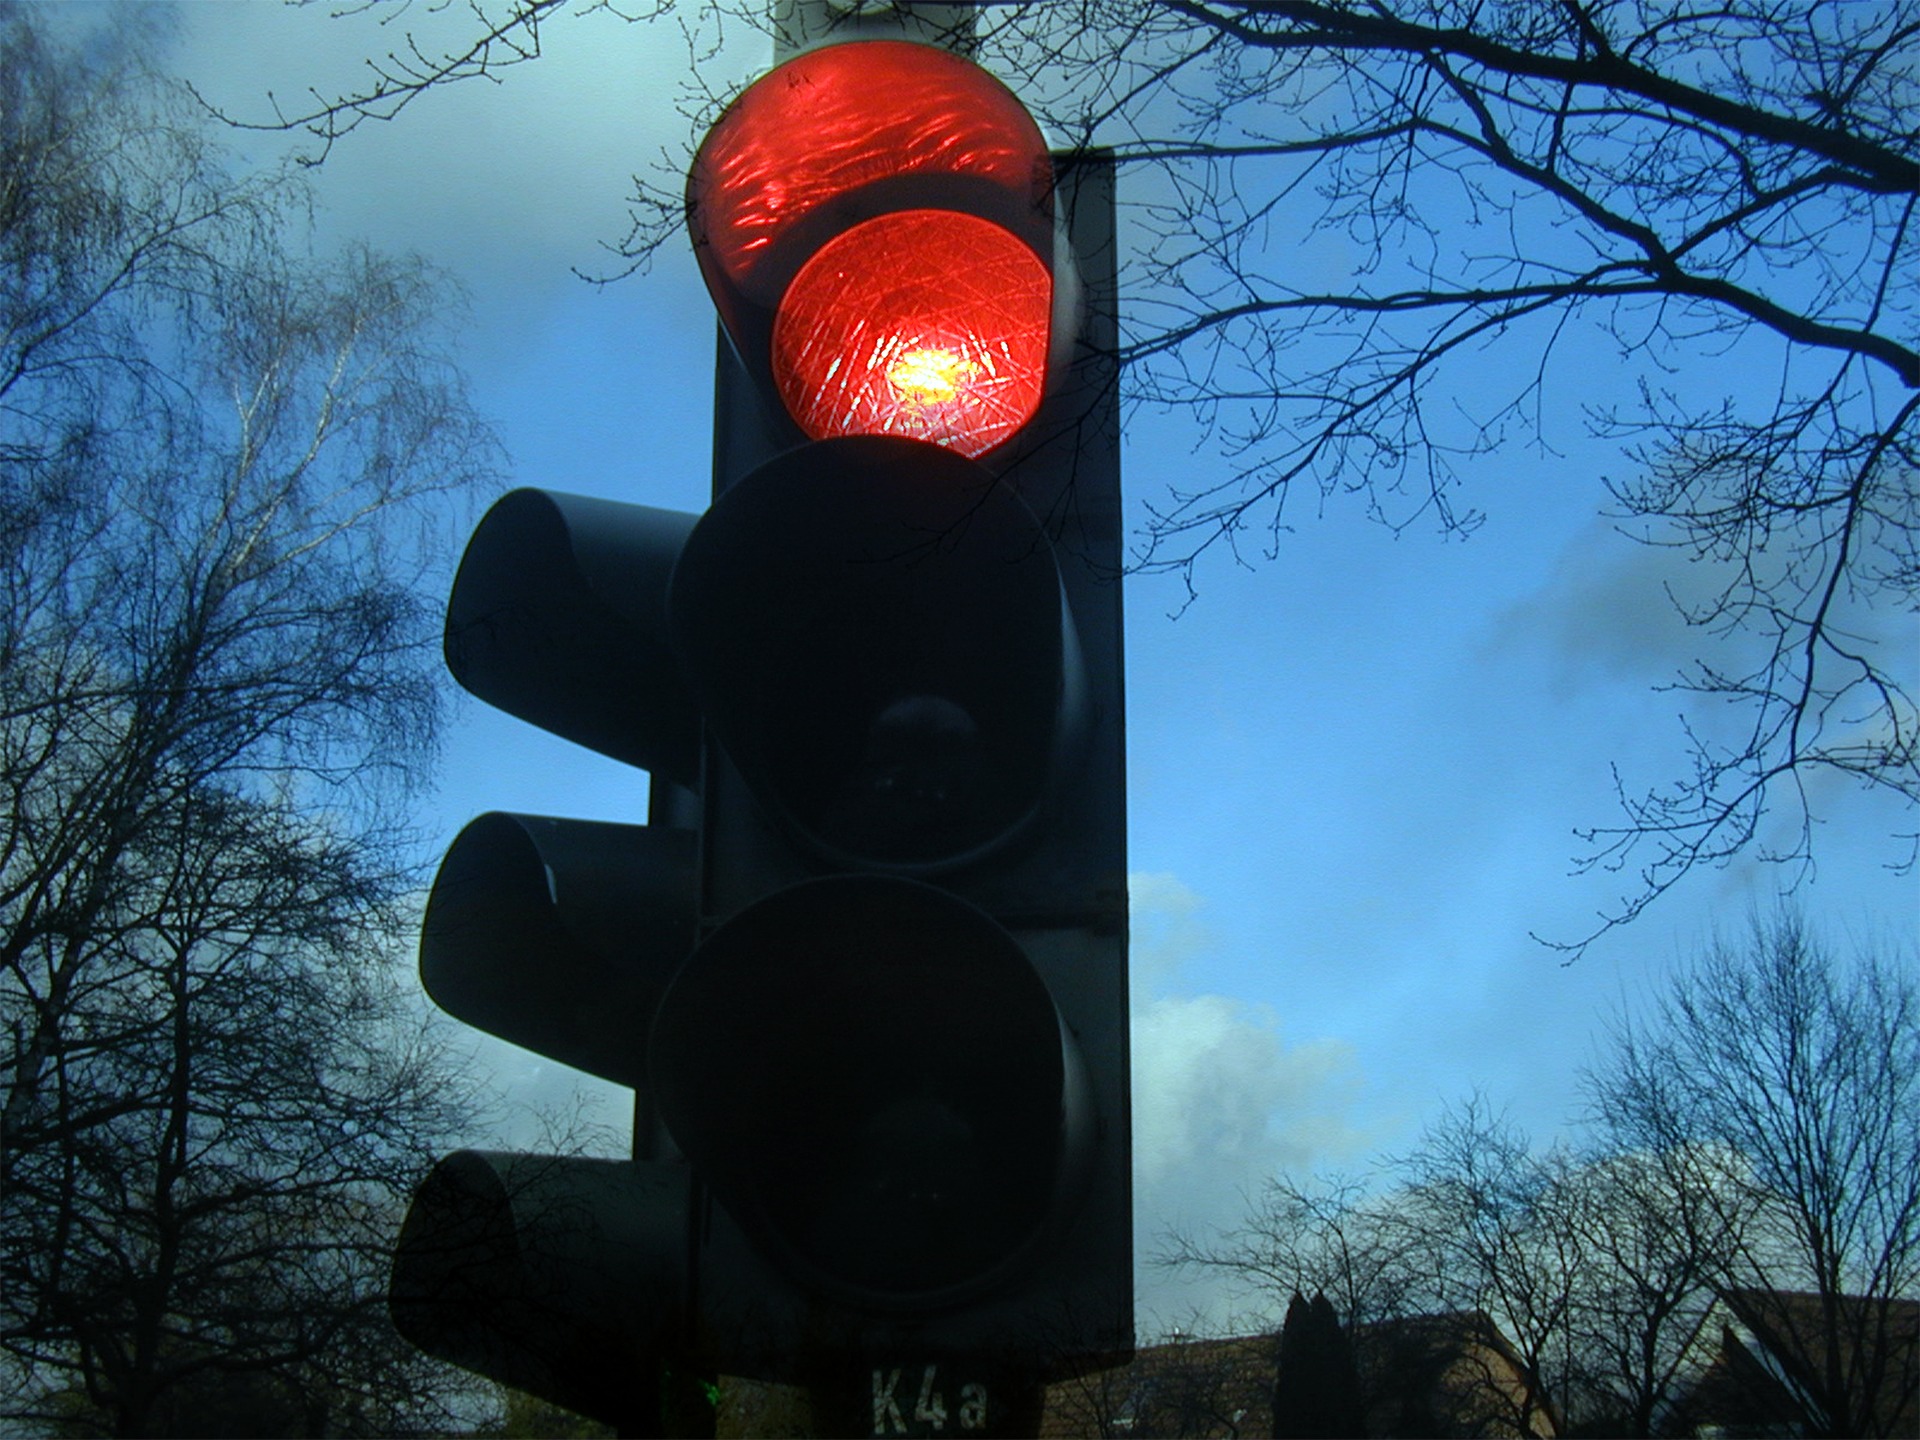
light, night, red, darkness, street light, lighting, traffic light, light fixture, stop, traffic lights, light signal, traffic light signals, signaling device